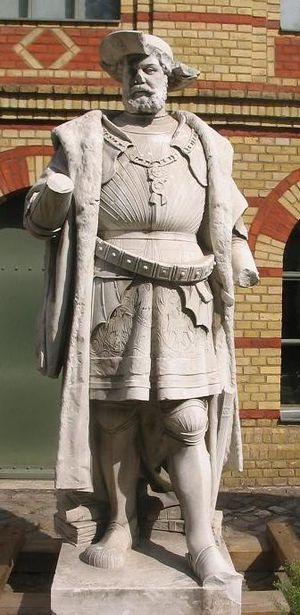
Jean Iᵉʳ Cicéron de Brandebourg, né le 2 août 1455 à Ansbach, mort le 9 janvier 1499 au château d'Arneburg. Il est électeur de Brandebourg de 1486 à 1499, le quatrième souverain du margraviat issu de la famille des Hohenzollern.